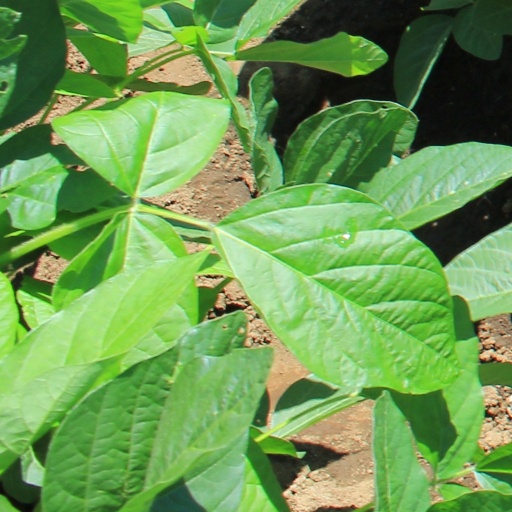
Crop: soybean